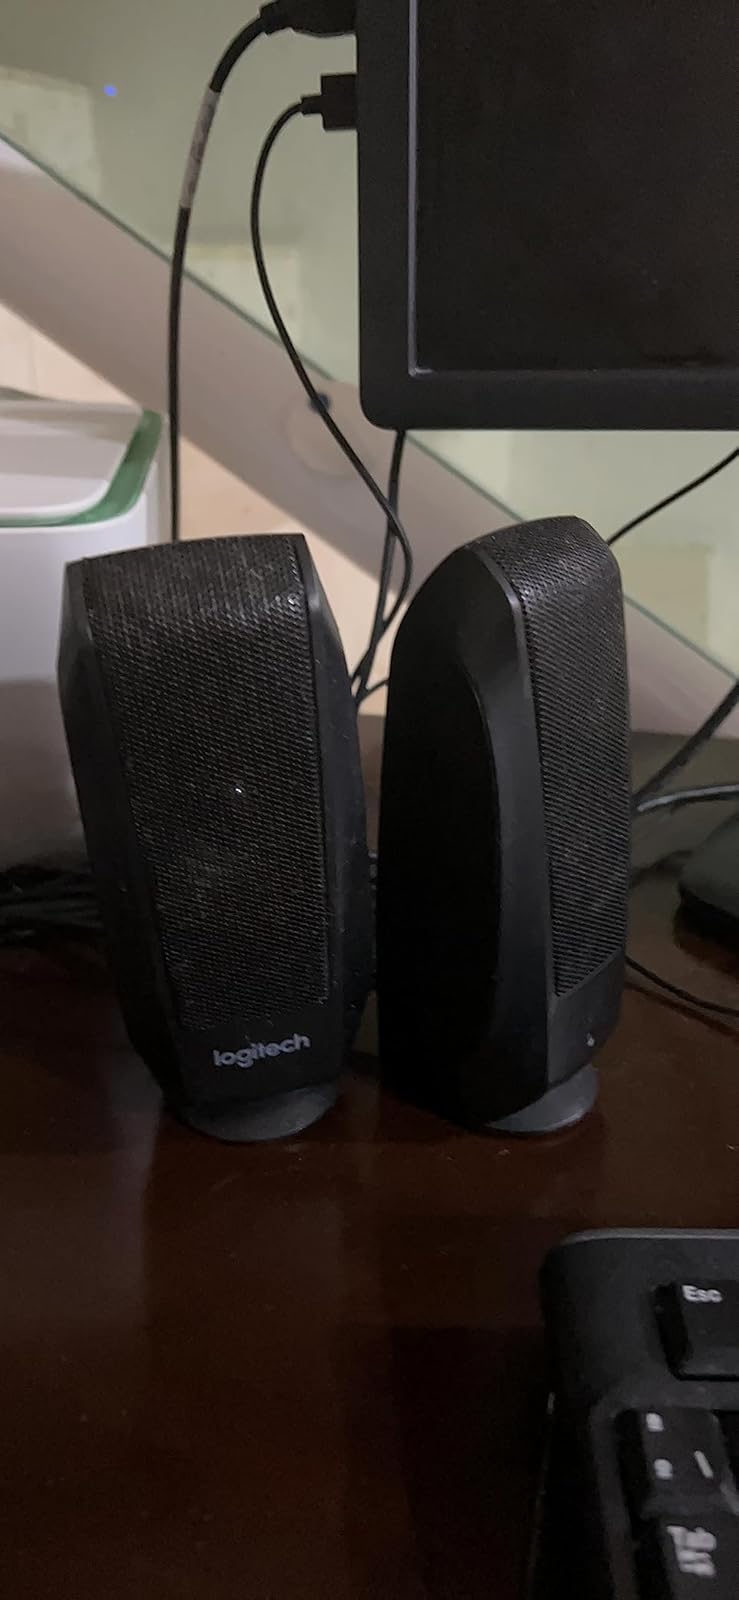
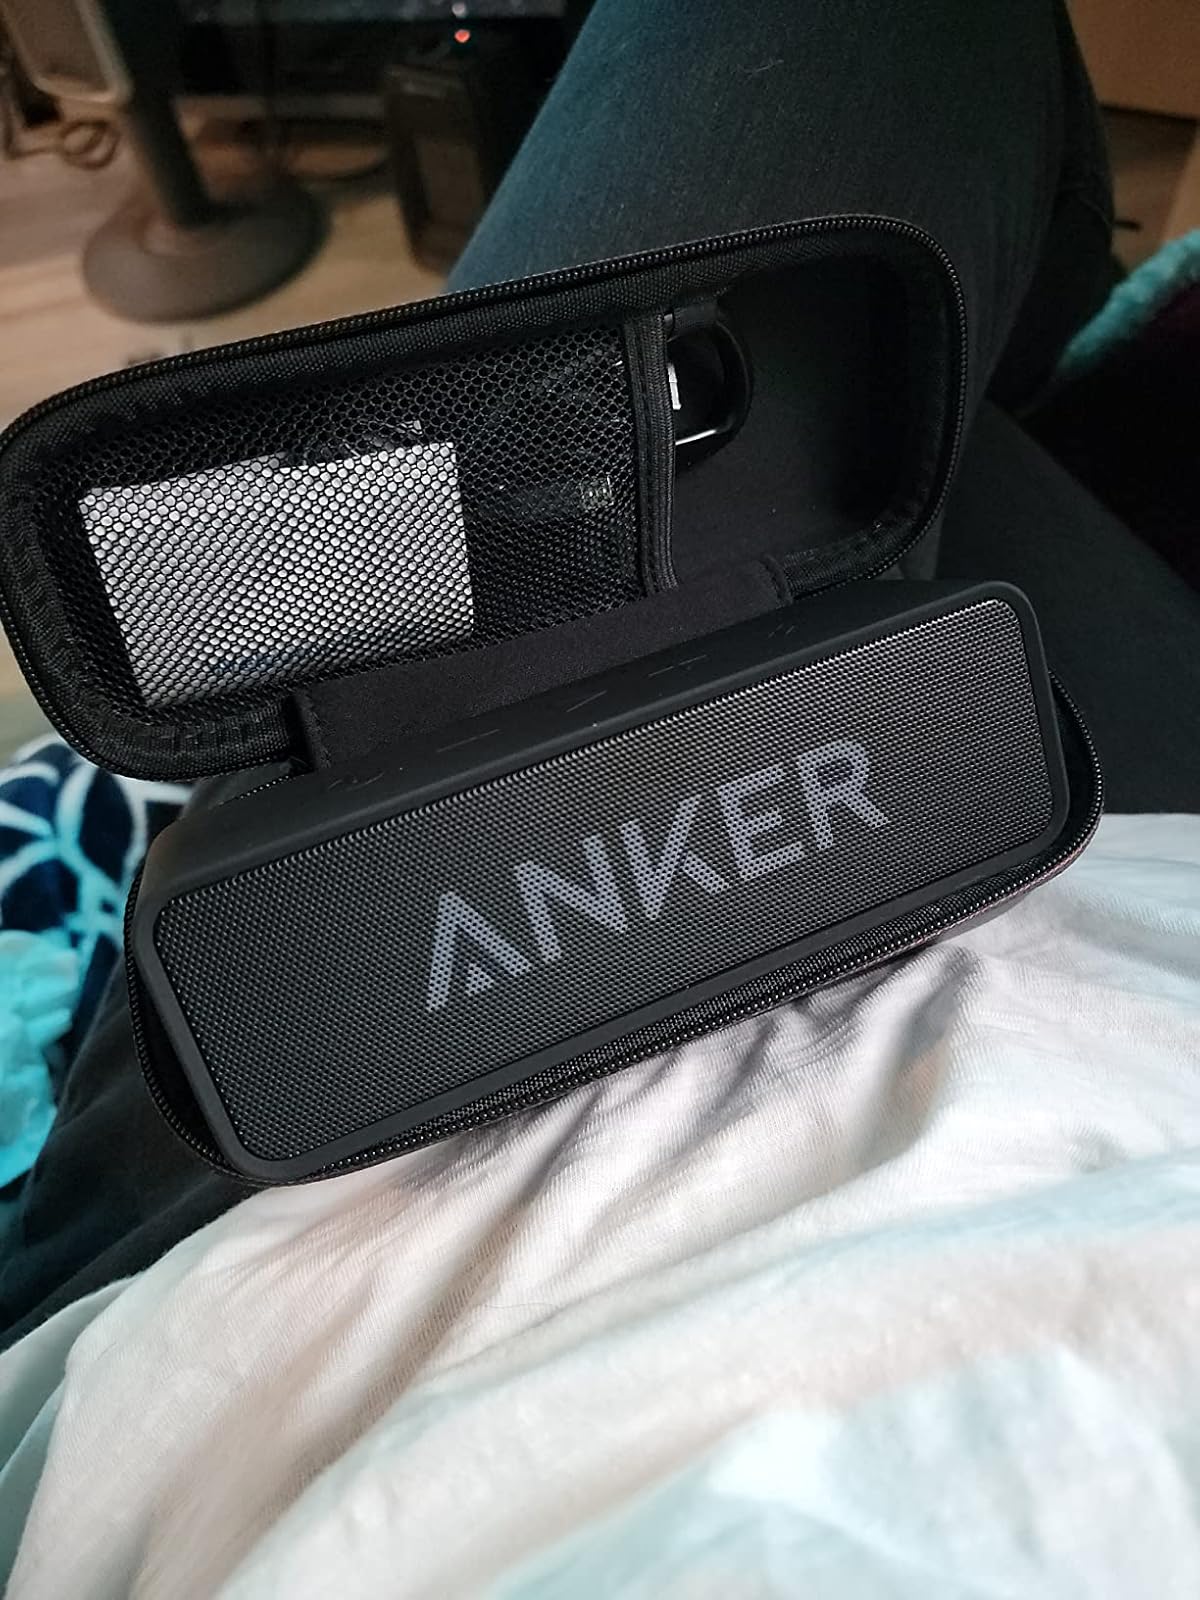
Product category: speaker
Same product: no